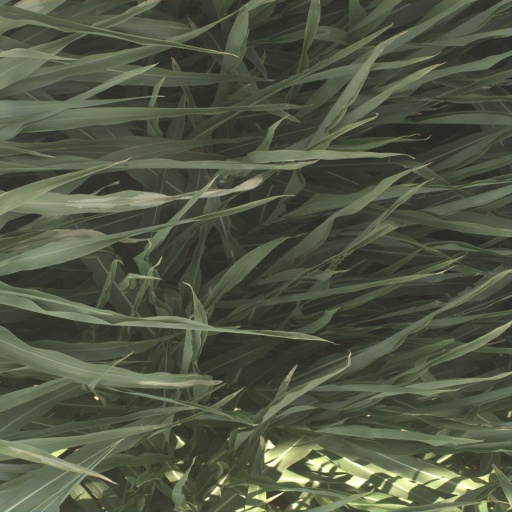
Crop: sorghum